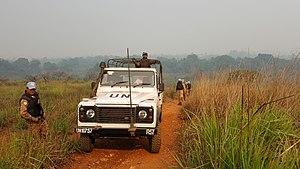
Patrouille du contingent parkistanais de la MONUSCO au Kasaï central, Républic démocratique du Congo